Jabar Gaffney

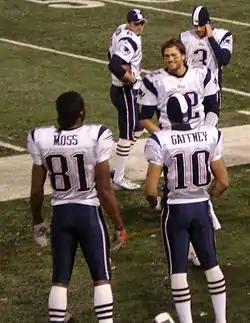
Gaffney, Randy Moss, and Tom Brady talk on the sidelines in 2007.

Gaffney signed a two-year deal with the New England Patriots on October 9, 2006. On March 5, 2008, Gaffney re-signed with the Patriots for one year worth $2 million.